Patrick Campbell, Lord Monzie

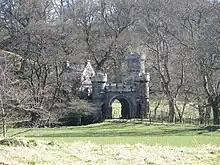
Monzie Castle gatehouse with the original Monzie Castle tower house behind

He was born in Monzie Castle, two miles north-east of Crieff, in Perthshire the second son of Ann Oliphant and her husband Colin Campbell, 4th Laird of Lagvinsheock and Monzie who acquired Monzie in 1666 through the influence of King Charles II. Monzie Castle is a two-storey and attic, L-plan tower house, dating from 1634.